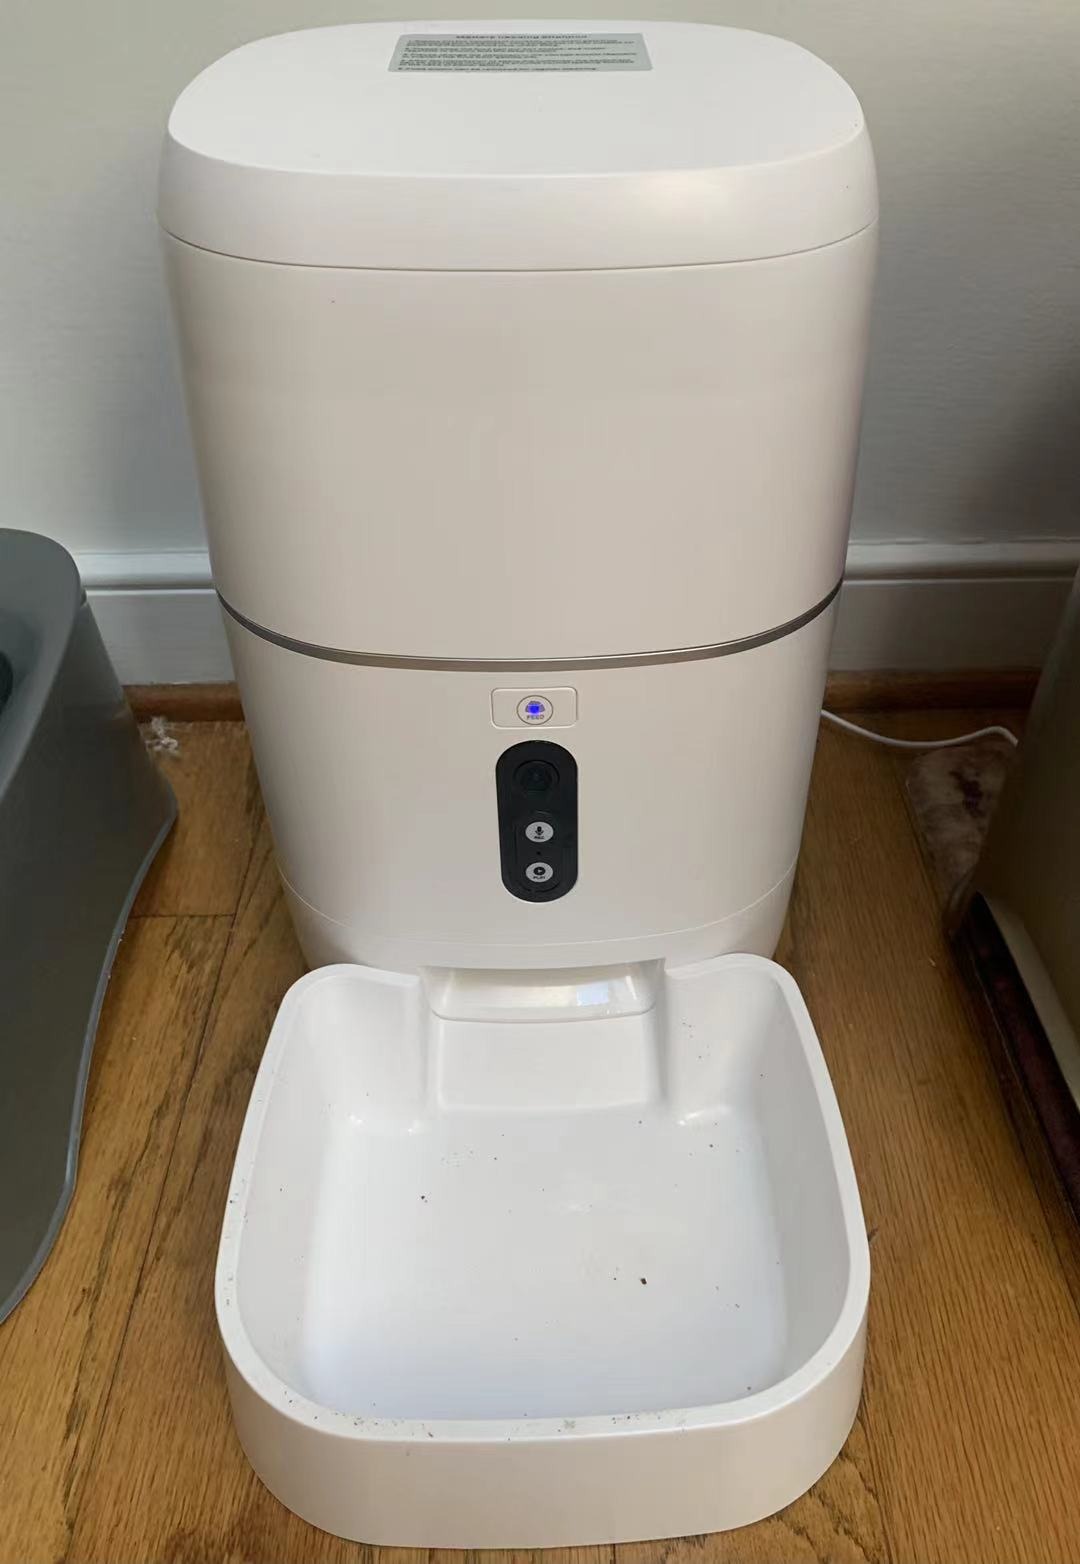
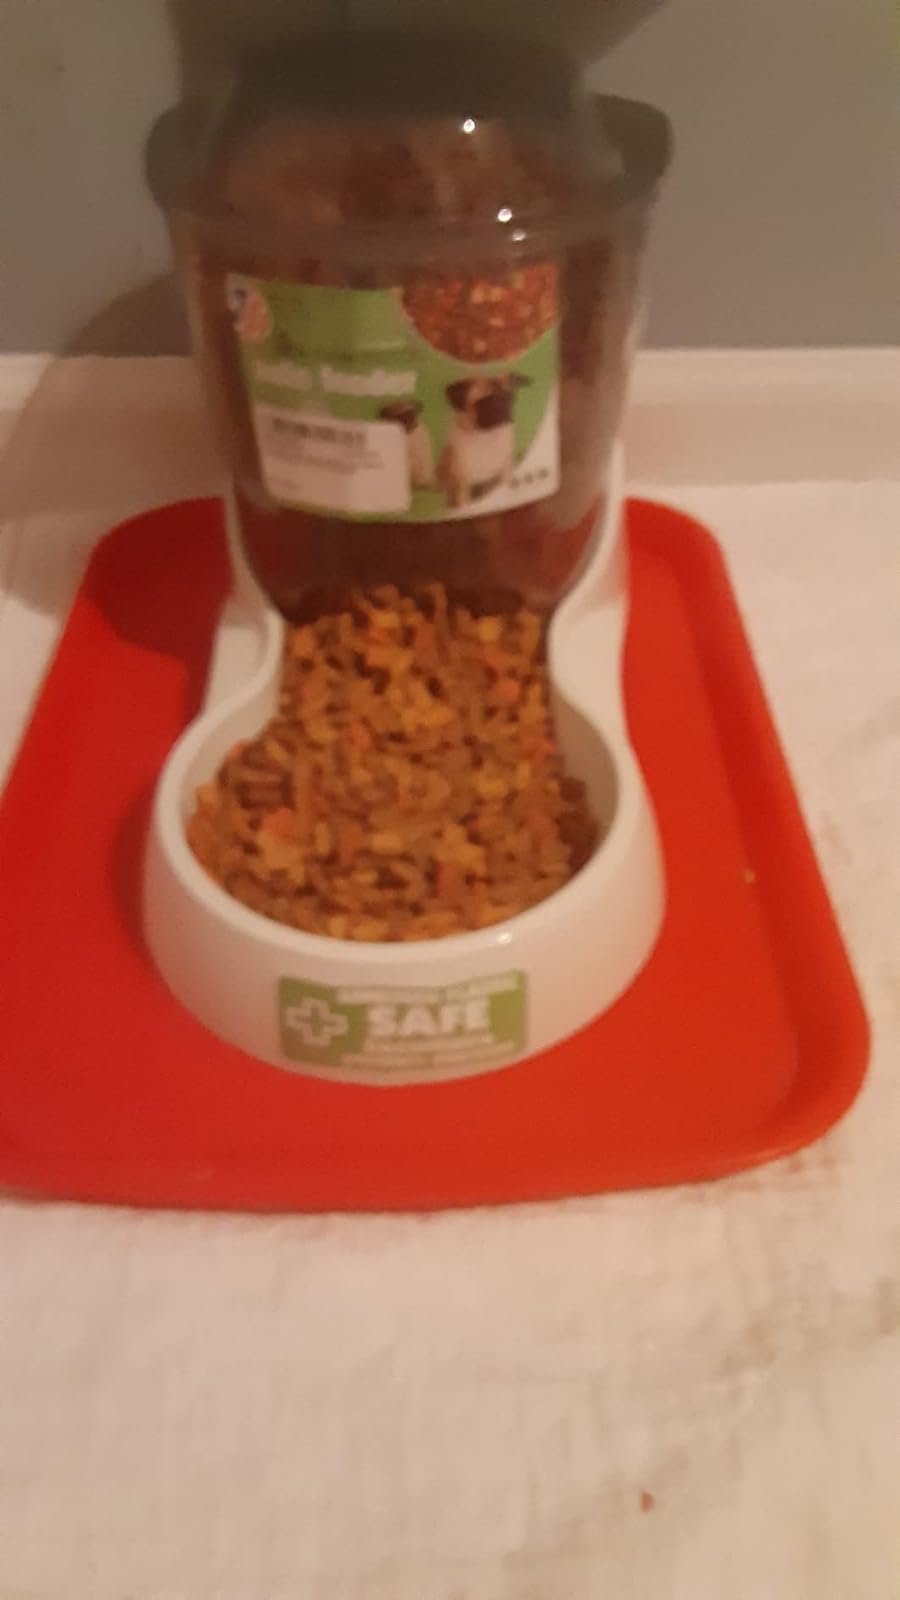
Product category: items_feeder
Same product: no